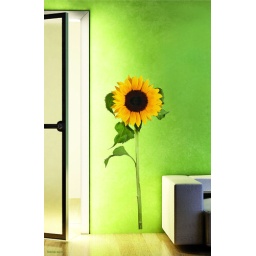
the modern couch beside the wall with green stucco